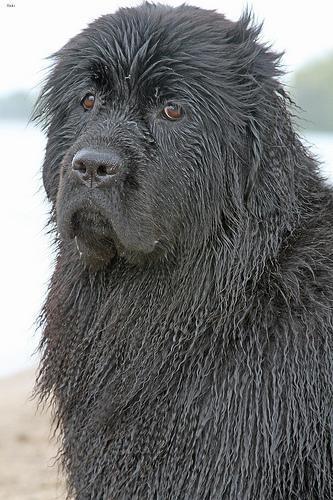
newfoundland